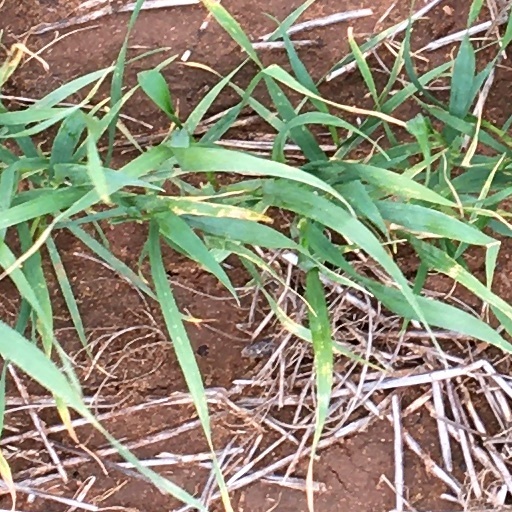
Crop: wheat